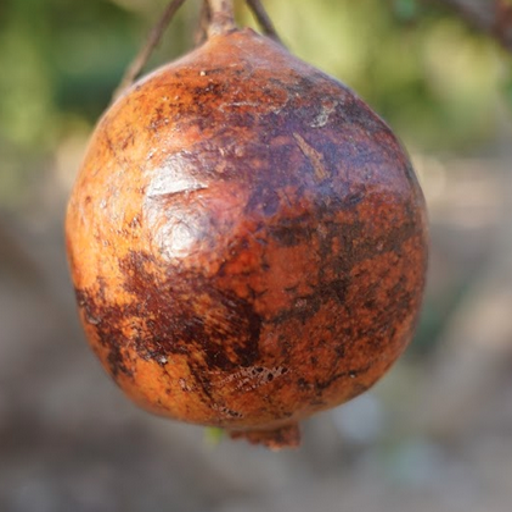
Label: Sunburn